Keith Waller

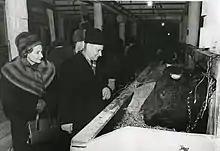
Waller in Siberia, 1960s

Soon after his retirement, Waller prepared a brief assessing the Australian Government security and intelligence apparatus as it existed in the mid-1970s.